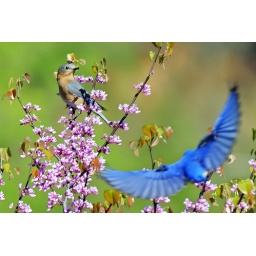
Female bluebird with male in flight to her, sitting on a red-bud tree in my backyard